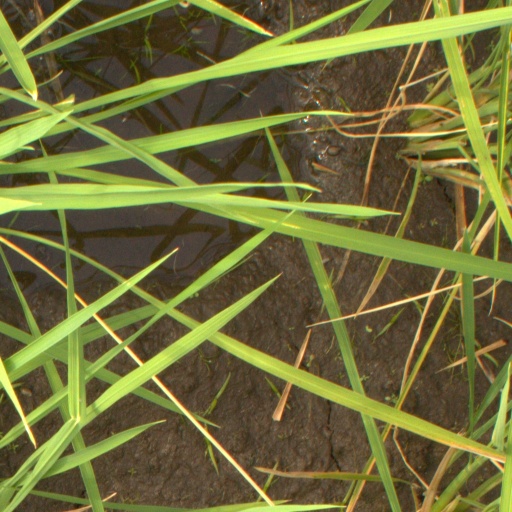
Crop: rice